Manuel González Flores

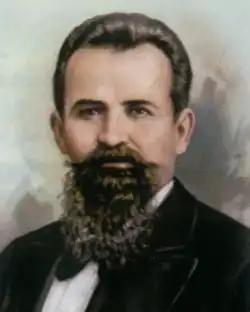
Manuel Gonzalez, President of Mexico.

Under González, Mexico re-established relations with European powers (Britain, France, Germany), which was an important means to offset U.S. power in Mexico as well as gain access to European capital. Mexican relations with Great Britain were renewed, once Mexico recognized the long-standing British bond debt from the Conservative government. The considerable sum of £11.5 million would be a drain on the empty national treasury, with the announcement coming during a financial downturn in Mexico. This concession provoked protests from the Mexican congress, and riots in the capital put down forcefully and brutally, damaging González's reputation. Aiding in the economic expansion of Mexico was the founding of the Banco Nacional de México, with French bankers playing an important role. The preference for ties with Europe was reinforced with Mexico's adoption on 20 December 1882, of the metric system of measurements, created under French emperor Napoleon, rather than the British/U.S. measurements.